Swedish art

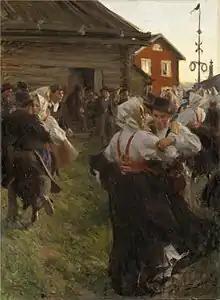
Anders Zorn's "Midsummer Dance", 1897

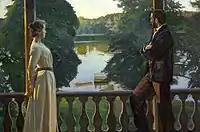
Richard Bergh's "Nordic Summer Evening", 1899–1900

The pompous, happy and decorative made its entrance in the 17th century Great Power – during the 17th and 18th centuries the first few decades – was a grand time for architecture. A number of castles, mansions and churches built, like the Royal Palace, meant that artists were called from abroad. These foreign artists trained new generations of Swedish artists. More significant art collections were acquired through spoils of war. One famous artist was the court painter David Klöcker Ehrenstrahl. Ehrenstral was also a portraitist and animal painter, and worked with the Drottningholm Palace, together with Johan Sylvius. Erik Dahlbergh depicted the superpower era of Sweden in the great work "Suecia Antiqua et Hodierna". Other painters were David von Krafft, Michael Dahl.